Rensselaer Carnegie Library

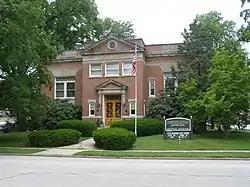

The Rensselaer Carnegie Library in Rensselaer, Indiana is a building from 1905. It was listed on the National Register of Historic Places in 1994. The building no longer functions as a library; since 1992 it houses the Prairie Arts Council, a local performing arts organization.